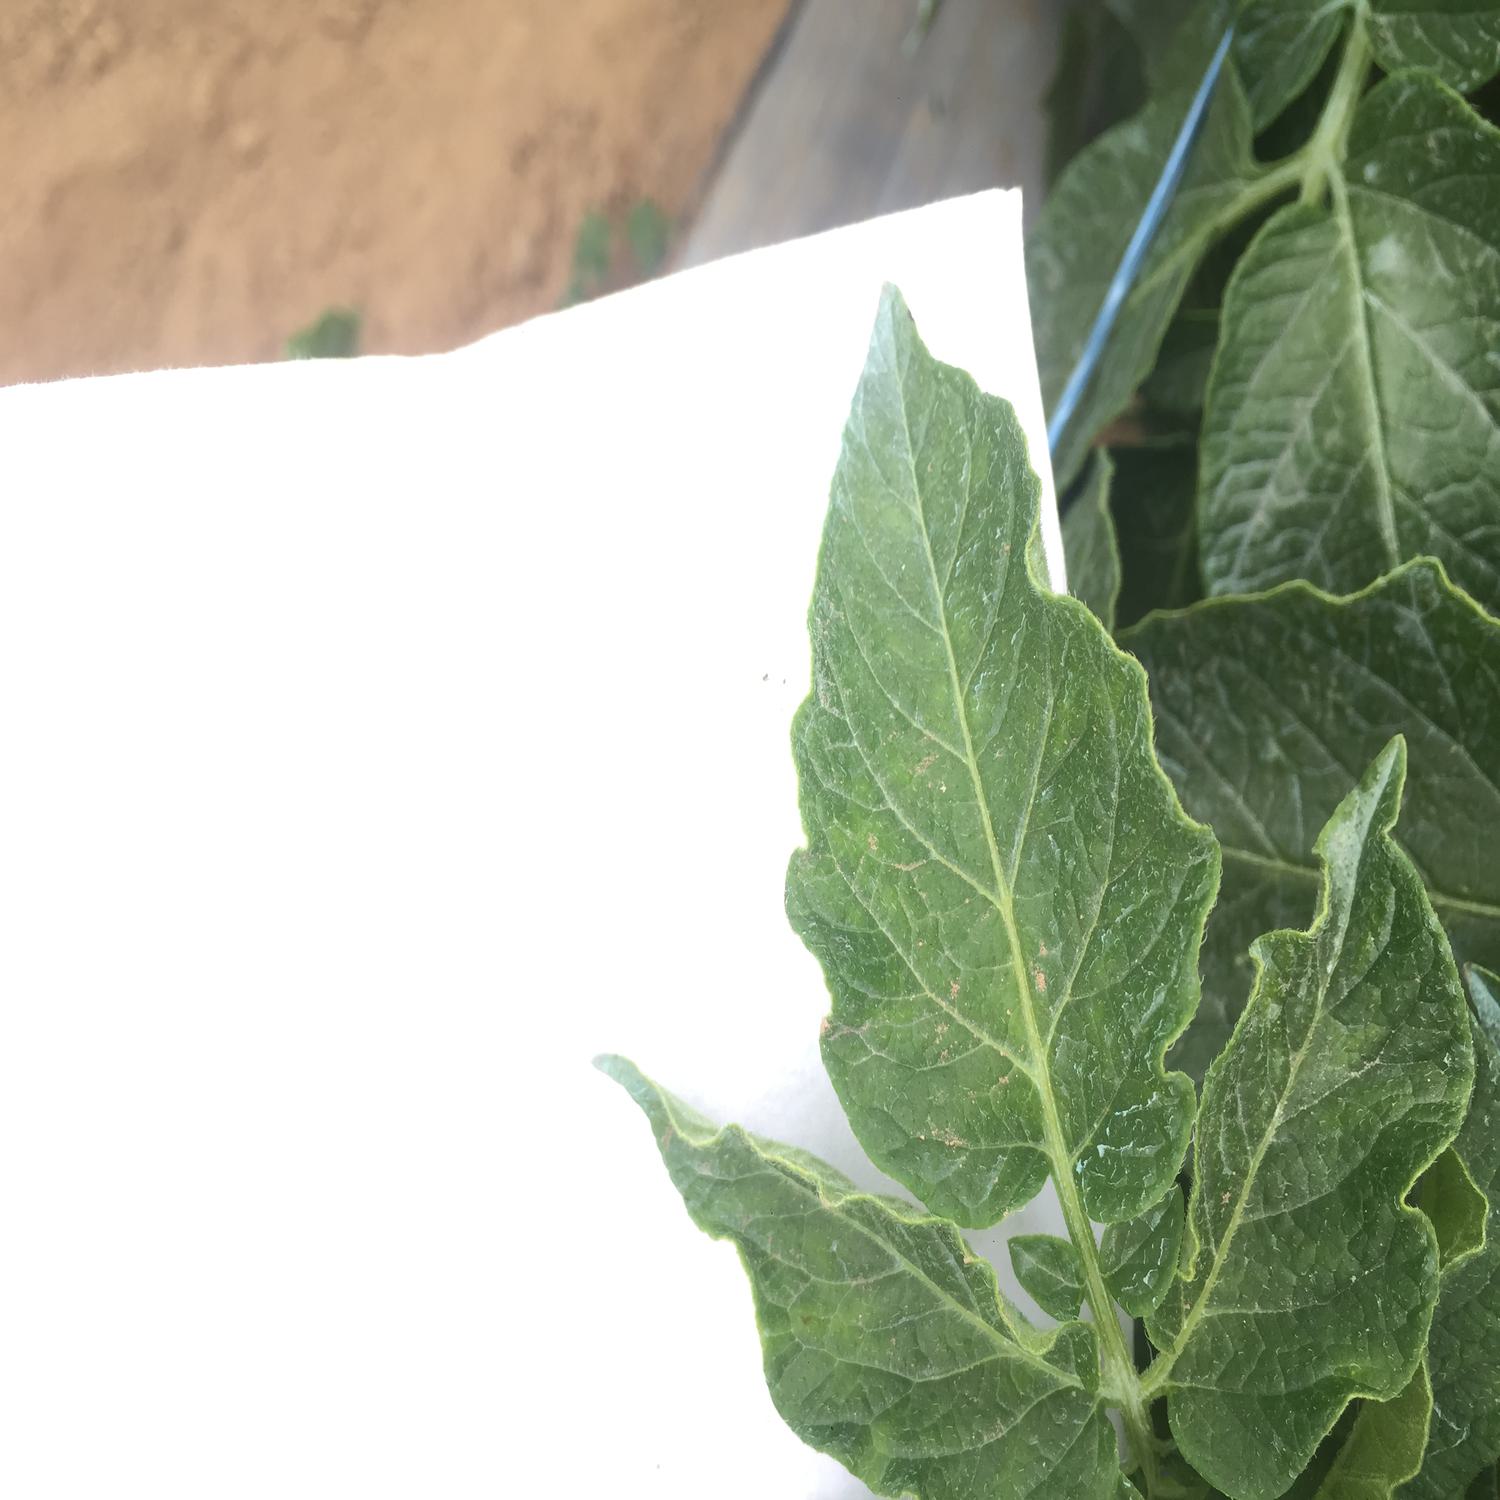
Label: Virus